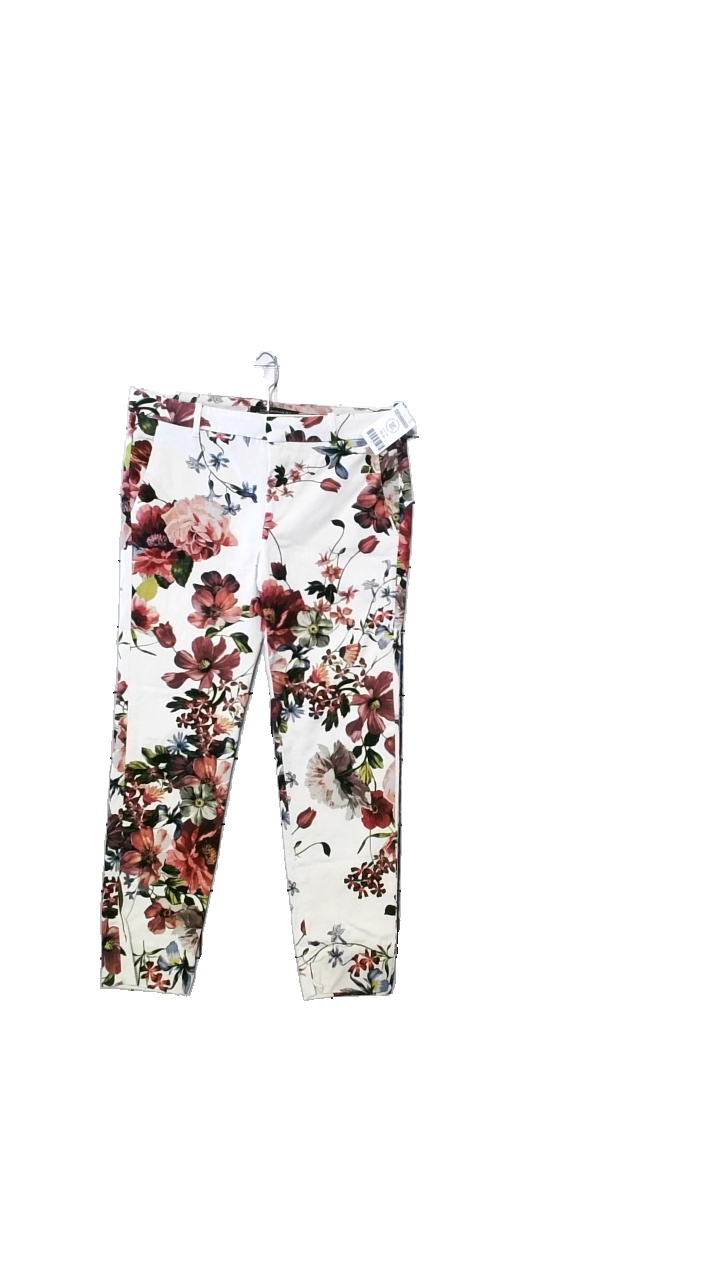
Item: Trousers (Ladies)
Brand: Zara
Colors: White, Multicolor
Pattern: Floral print
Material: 97% cotton, 3% elastane
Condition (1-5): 5
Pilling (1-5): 5
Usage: Reuse
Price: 50-100